Cell-penetrating peptide

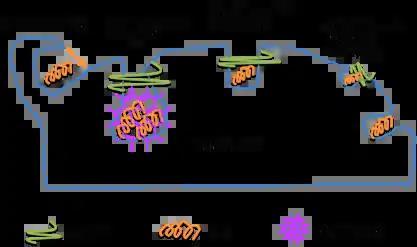

Endocytosis is the second mechanism liable for cellular internalization. Endocytosis is the process of cellular ingestion by which the plasma membrane folds inward to bring substances into the cell. During this process cells absorb material from the outside of the cell by imbibing it with their cell membrane. The classification of cellular localization using fluorescence or by endocytosis inhibitors is the basis of most examination. However, the procedure used during preparation of these samples creates questionable information regarding endocytosis. Moreover, studies show that cellular entry of penetratin by endocytosis is an energy-dependent process. This process is initiated by polyarginines interacting with heparan sulphates that promote endocytosis. Research has shown that TAT is internalized through a form of endocytosis called macropinocytosis.